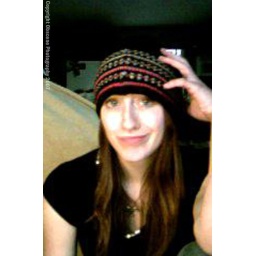
Some girls look best in hats